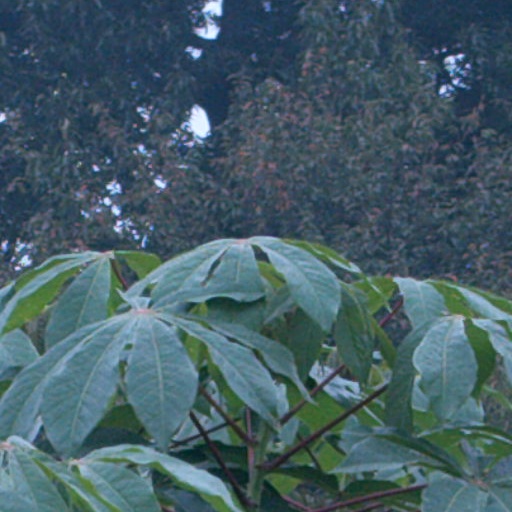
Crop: cassava